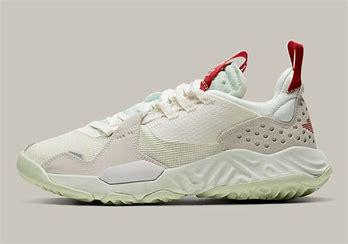
Brand: Jordan
Model: Delta